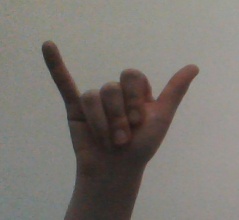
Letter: ya